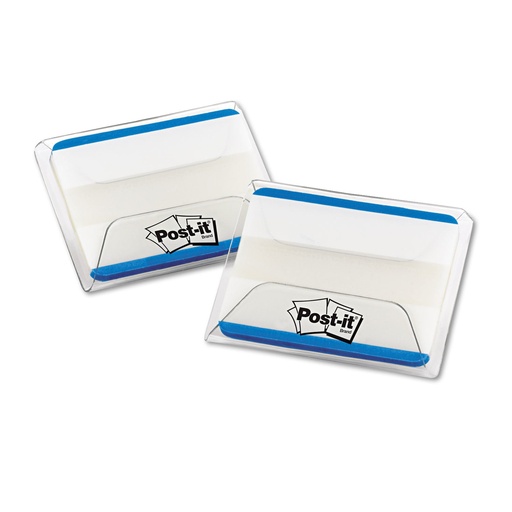
Post-it Lined Tabs, 1/5-Cut, Blue, 2" Wide, 50/Pack
Here's a simple way to get files organized, labeled and color-coded in one easy package so you can find what you need quickly. Secure, striped, self-stick tabs offer quick and easy tabbing and indexing. Easy to write on and simple to remove, replace or reposition. Use them to label file folders, expanding files and project files. Great for flagging pages in notebooks, books and catalogs. Packaged in a pop-up dispenser.
Brand: 2xSavings
Category: Office Supplies > General Office Supplies > Labels & Tags > Folder Tabs